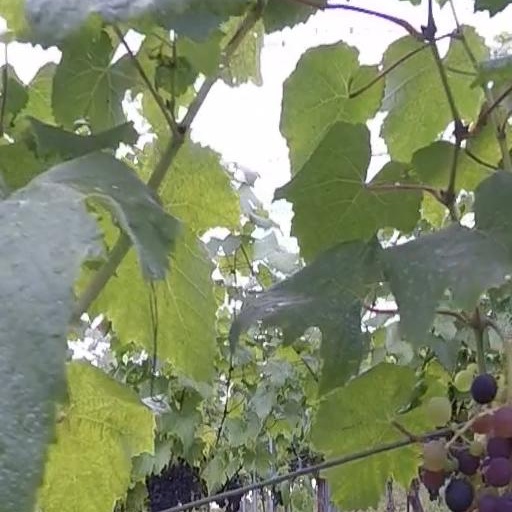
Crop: grape